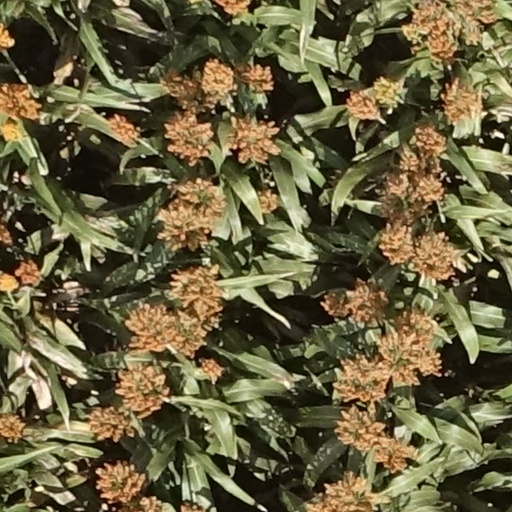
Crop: sorghum